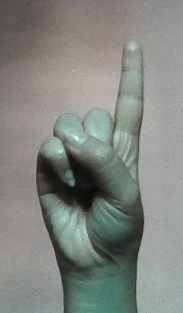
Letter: bb